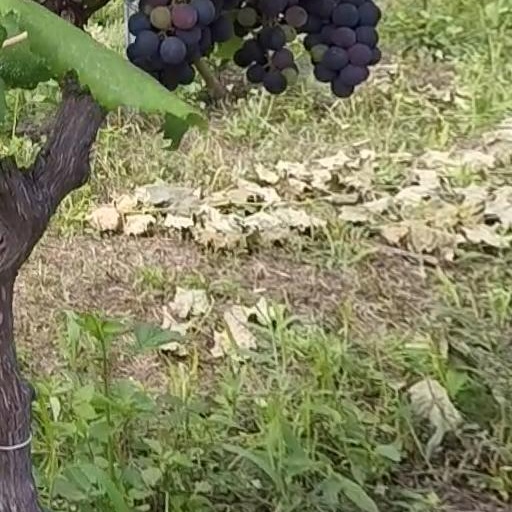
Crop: grape